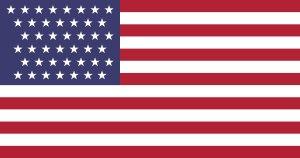
Cet article retrace la chronologie de l'évolution territoriale des États-Unis. Il liste les modifications géographiques intérieures et extérieures de ce pays.